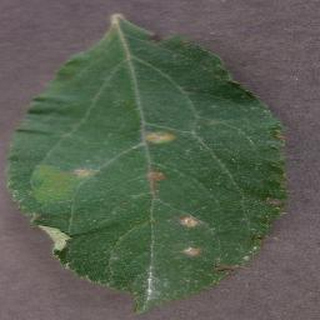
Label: apple_cedar_apple_rust